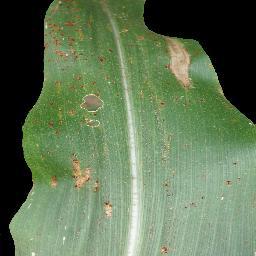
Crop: corn
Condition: (maize)_common_rust